Castle Point

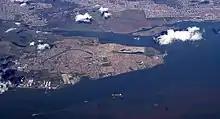
Canvey Island, one of the towns of the borough

The national land use tables published by MHCLG show that in 2017, 56.6% of the borough was covered by green spaces including agriculture, forest and open land, water and outdoor recreation spaces. Close to one-fifth (18.2%) was accounted for by residential gardens.